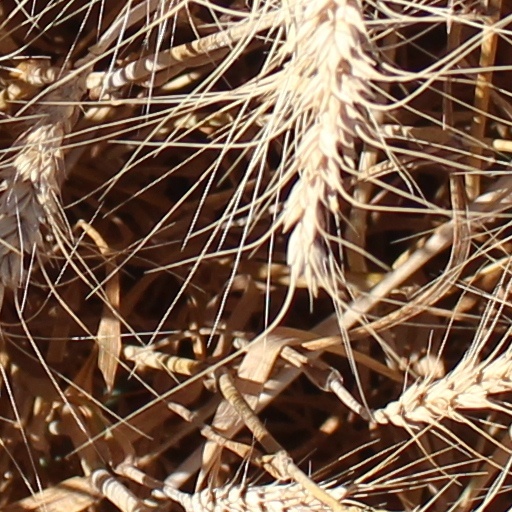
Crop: wheat